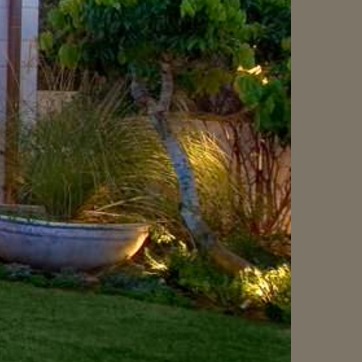
Material: foliage